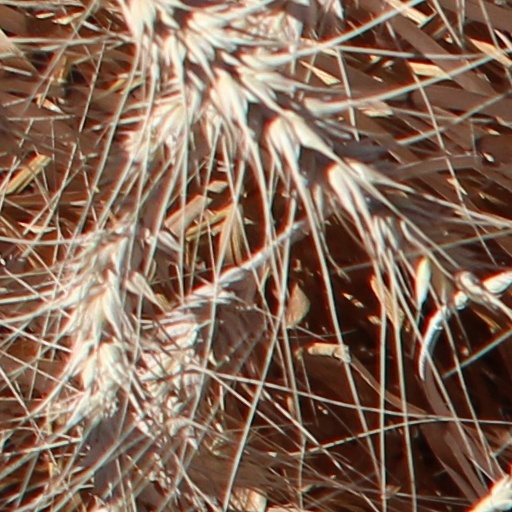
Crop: wheat